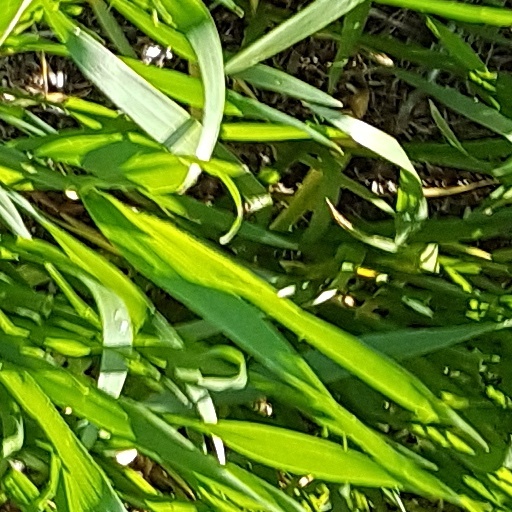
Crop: wheat